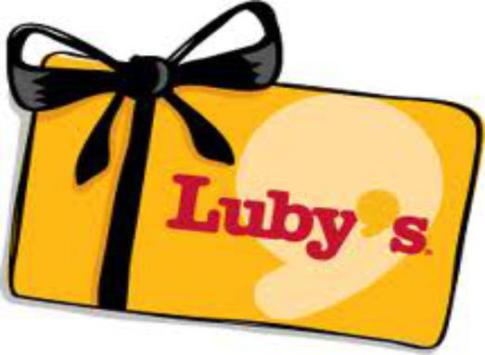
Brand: luby's
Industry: Food